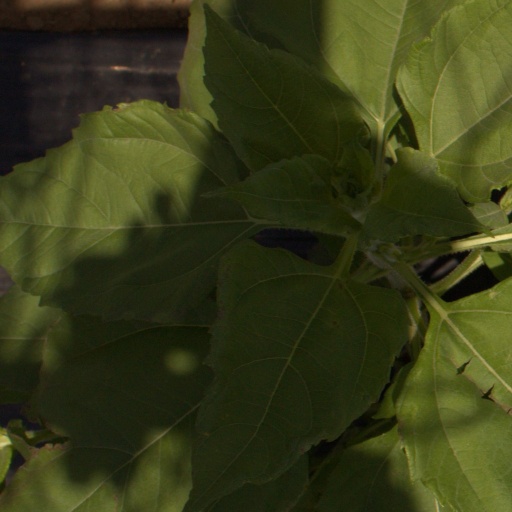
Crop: Jerusalem artichoke